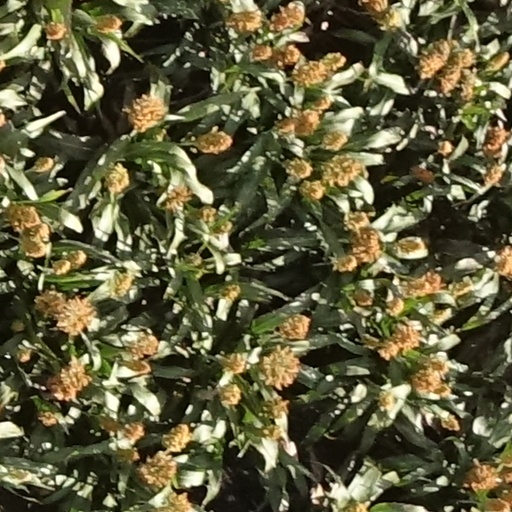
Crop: sorghum